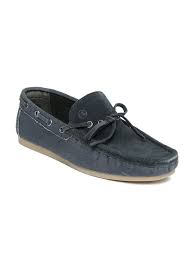
Label: Boat